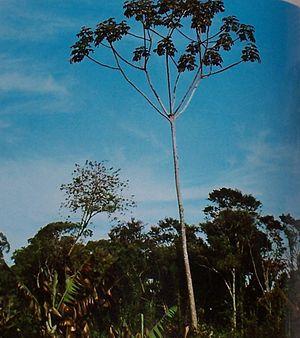
Cecropia adenopus est un arbre dioïque d'Amérique du Sud de la famille des Cecropiaceae, ou des Urticaceae selon la classification phylogénéntique. C'est un arbre fruitier qui pousse aussi bien dans le Nord-Est du Brésil que dans la province de Misiones en Argentine.
La province de Santa Fe est une province du Centre-Est de l'Argentine. Sa capitale est la ville de Santa Fe.
Le genre Cecropia regroupe des arbres dioïques de la famille des Cecropiaceae, ou des Urticaceae selon la classification phylogénétique présents sur l'écozone néotropicale. Les Cecropias sont des espèces pionnières que l'on retrouve donc fréquemment dans les forêts secondaires. En Afrique, il existe un genre vicariant appartenant à la même famille : Musanga.